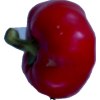
Label: red_pepper